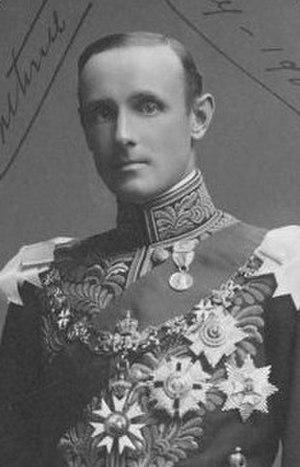
Le gouverneur général d'Australie est le représentant du chef de l'État australien, Élisabeth II, reine d'Australie. La fonction est occupée par David Hurley depuis le 1ᵉʳ juillet 2019.